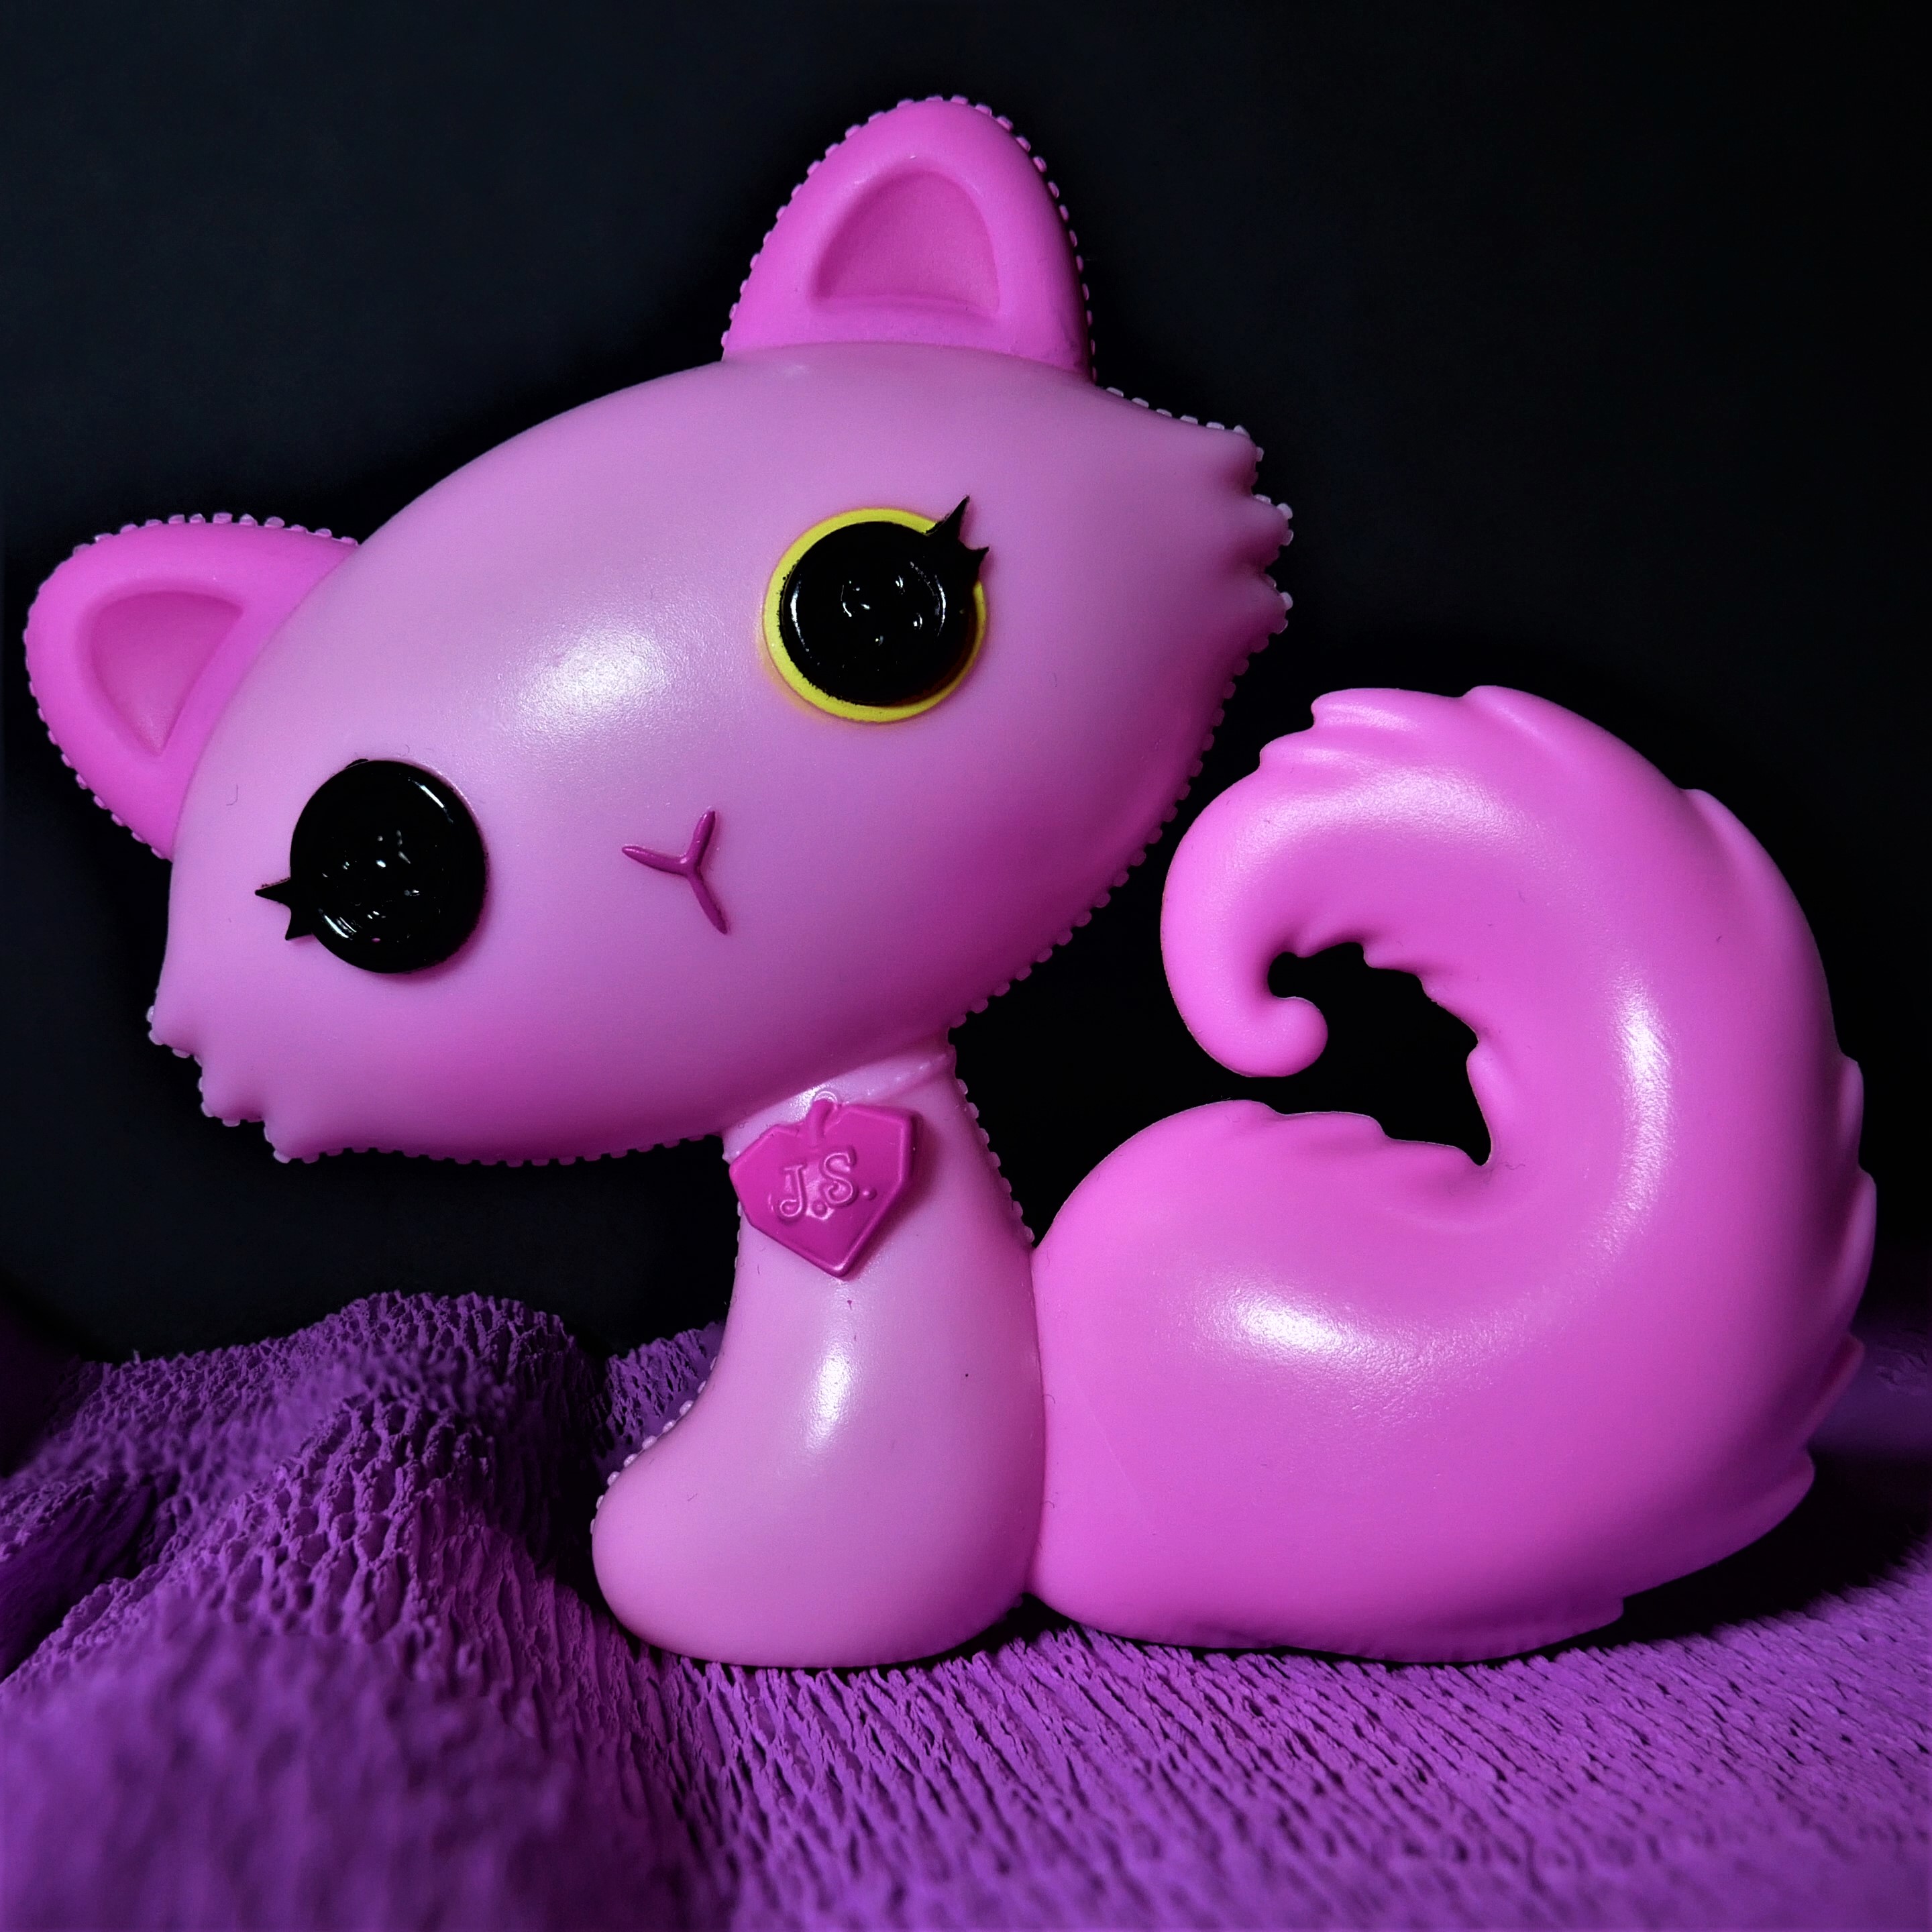
cat, pink, purple, animal figure, violet, toy, dog toy, Material property, baby toys, magenta, tail